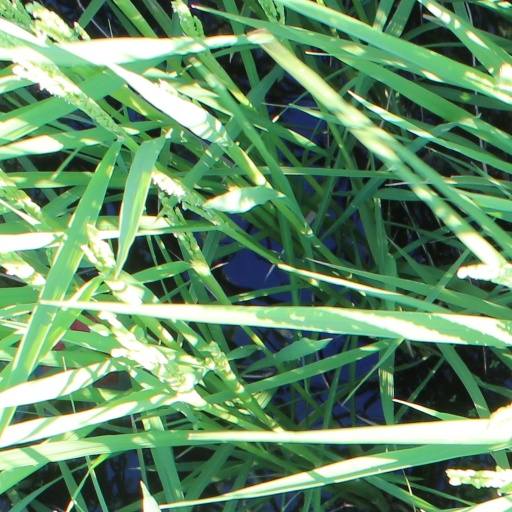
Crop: rice